Mahishmati

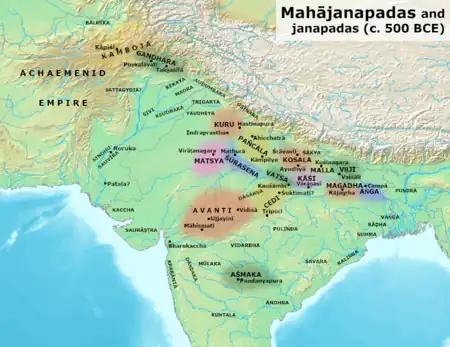
Mahishmati in Mahajanapadas of India in 500 BCE.

Mahishmati was an ancient city and the capital of Haihayas in the present-day central India on the banks of Narmada River (in Madhya Pradesh), although its exact location is uncertain. The city may have flourished as late as until 13th century, as indicated by a Paramara inscription.